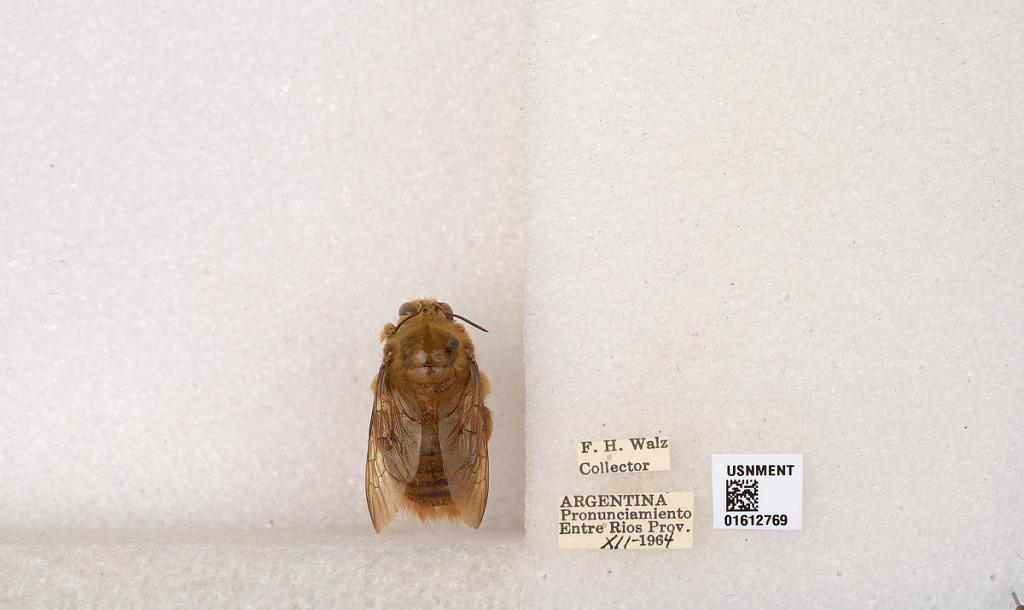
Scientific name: Xylocopa (Neoxylocopa) augusti Lepeletier
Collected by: F. Walz
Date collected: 1964-12-1
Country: Argentina
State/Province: Entre Rios
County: Departamento de Uruguay
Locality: Pronunciamiento
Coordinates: -32.3452, -58.4404